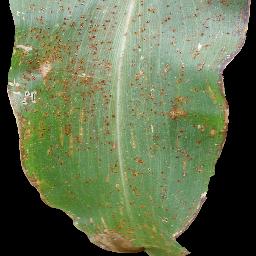
Label: Corn_(Maize)___Common_Rust